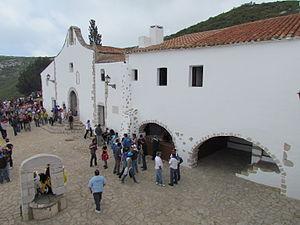
Ermitage de San Antonio de Peñíscola (Castellón, España), lors du pélerinage de 2011
L'ermitage de San Antonio est situé à Peñíscola dans la Sierra de Irta à 6 km de la commune. Il date du XVIIᵉ siècle.